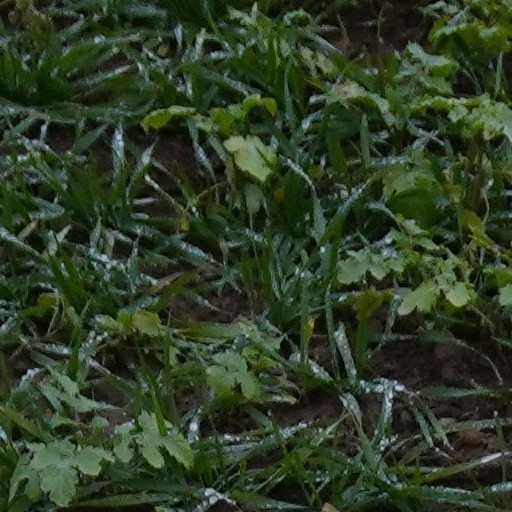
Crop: wheat